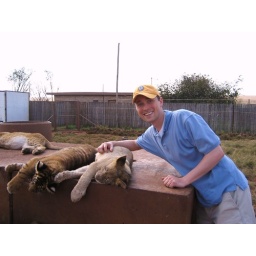
Visit to a &amp;quot;Big Cats&amp;quot; park in South Africa. Amazing chance to pet and play with baby tigers and lions